Ikhwan raids on Transjordan

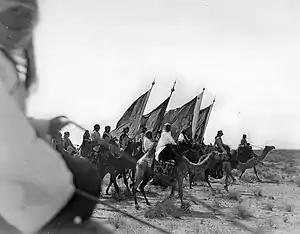
Ikhwan on the move

The Ikhwan raids on Transjordan were a series of attacks by the Ikhwan, irregular Arab tribesmen of Najd, on the Emirate of Transjordan between 1922 and 1924. The repeated Wahhabi incursions from Najd into southern parts of his territory were the most serious threat to Emir Abdullah I's position in Transjordan. The emir was powerless to repel these raids by himself, thus the British maintained a military base, with a small air force, at Marka, close to Amman. The British military force was the primary obstacle against the Ikhwan, and ultimately helped Abdullah to secure his rule over Transjordan.